Russell Foskett

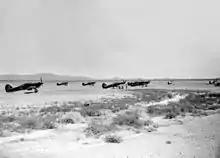
Hawker Hurricanes from No. 80 Squadron RAF at an airfield in North Africa. c.1941

On 3 November 1942, Foskett led his squadron in a sortie over El Alamein against a formation of Stuka dive bombers that were escorted by Messerschmitt Bf 109s. During the ensuing engagement, seven Stukas were shot down, with an additional eight probably destroyed and several others damaged. Foskett himself shot down two of the Axis aircraft before he was hit by fire from one of the Messerschmitts. Forced down, Foskett landed his aircraft in a minefield, where he was safely extracted by a formation of the British Army in the area. Returning to his squadron that evening, Foskett resumed flying duties the following morning. Foskett was subsequently awarded the Distinguished Flying Cross for his actions during the engagement. The announcement and accompanying citation for the award was published in a supplement to the "London Gazette" on 4 December 1942, reading: